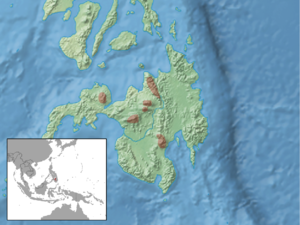
Tarsomys apoensis est une espèce de rongeur de la famille des Muridae, du genre Tarsomys endémique des Philippines.